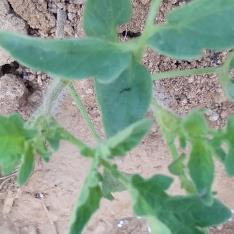
Crop: Tomato
Condition: healthy-leaf